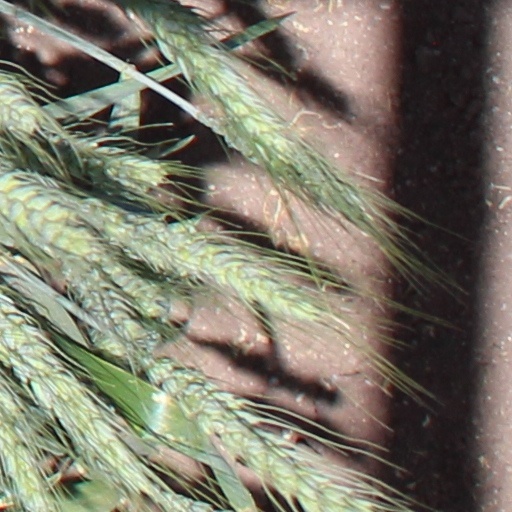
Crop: wheat